Bas-Rhin's 7th constituency

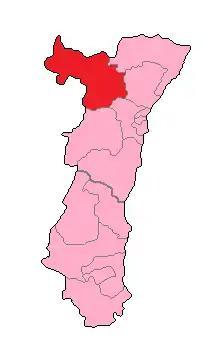
Bas-Rhin in France

The 7th constituency of the Bas-Rhin is a French legislative constituency in the Bas-Rhin "département".